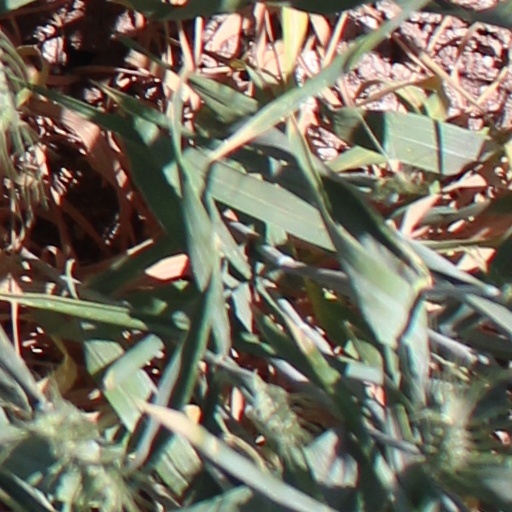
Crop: wheat